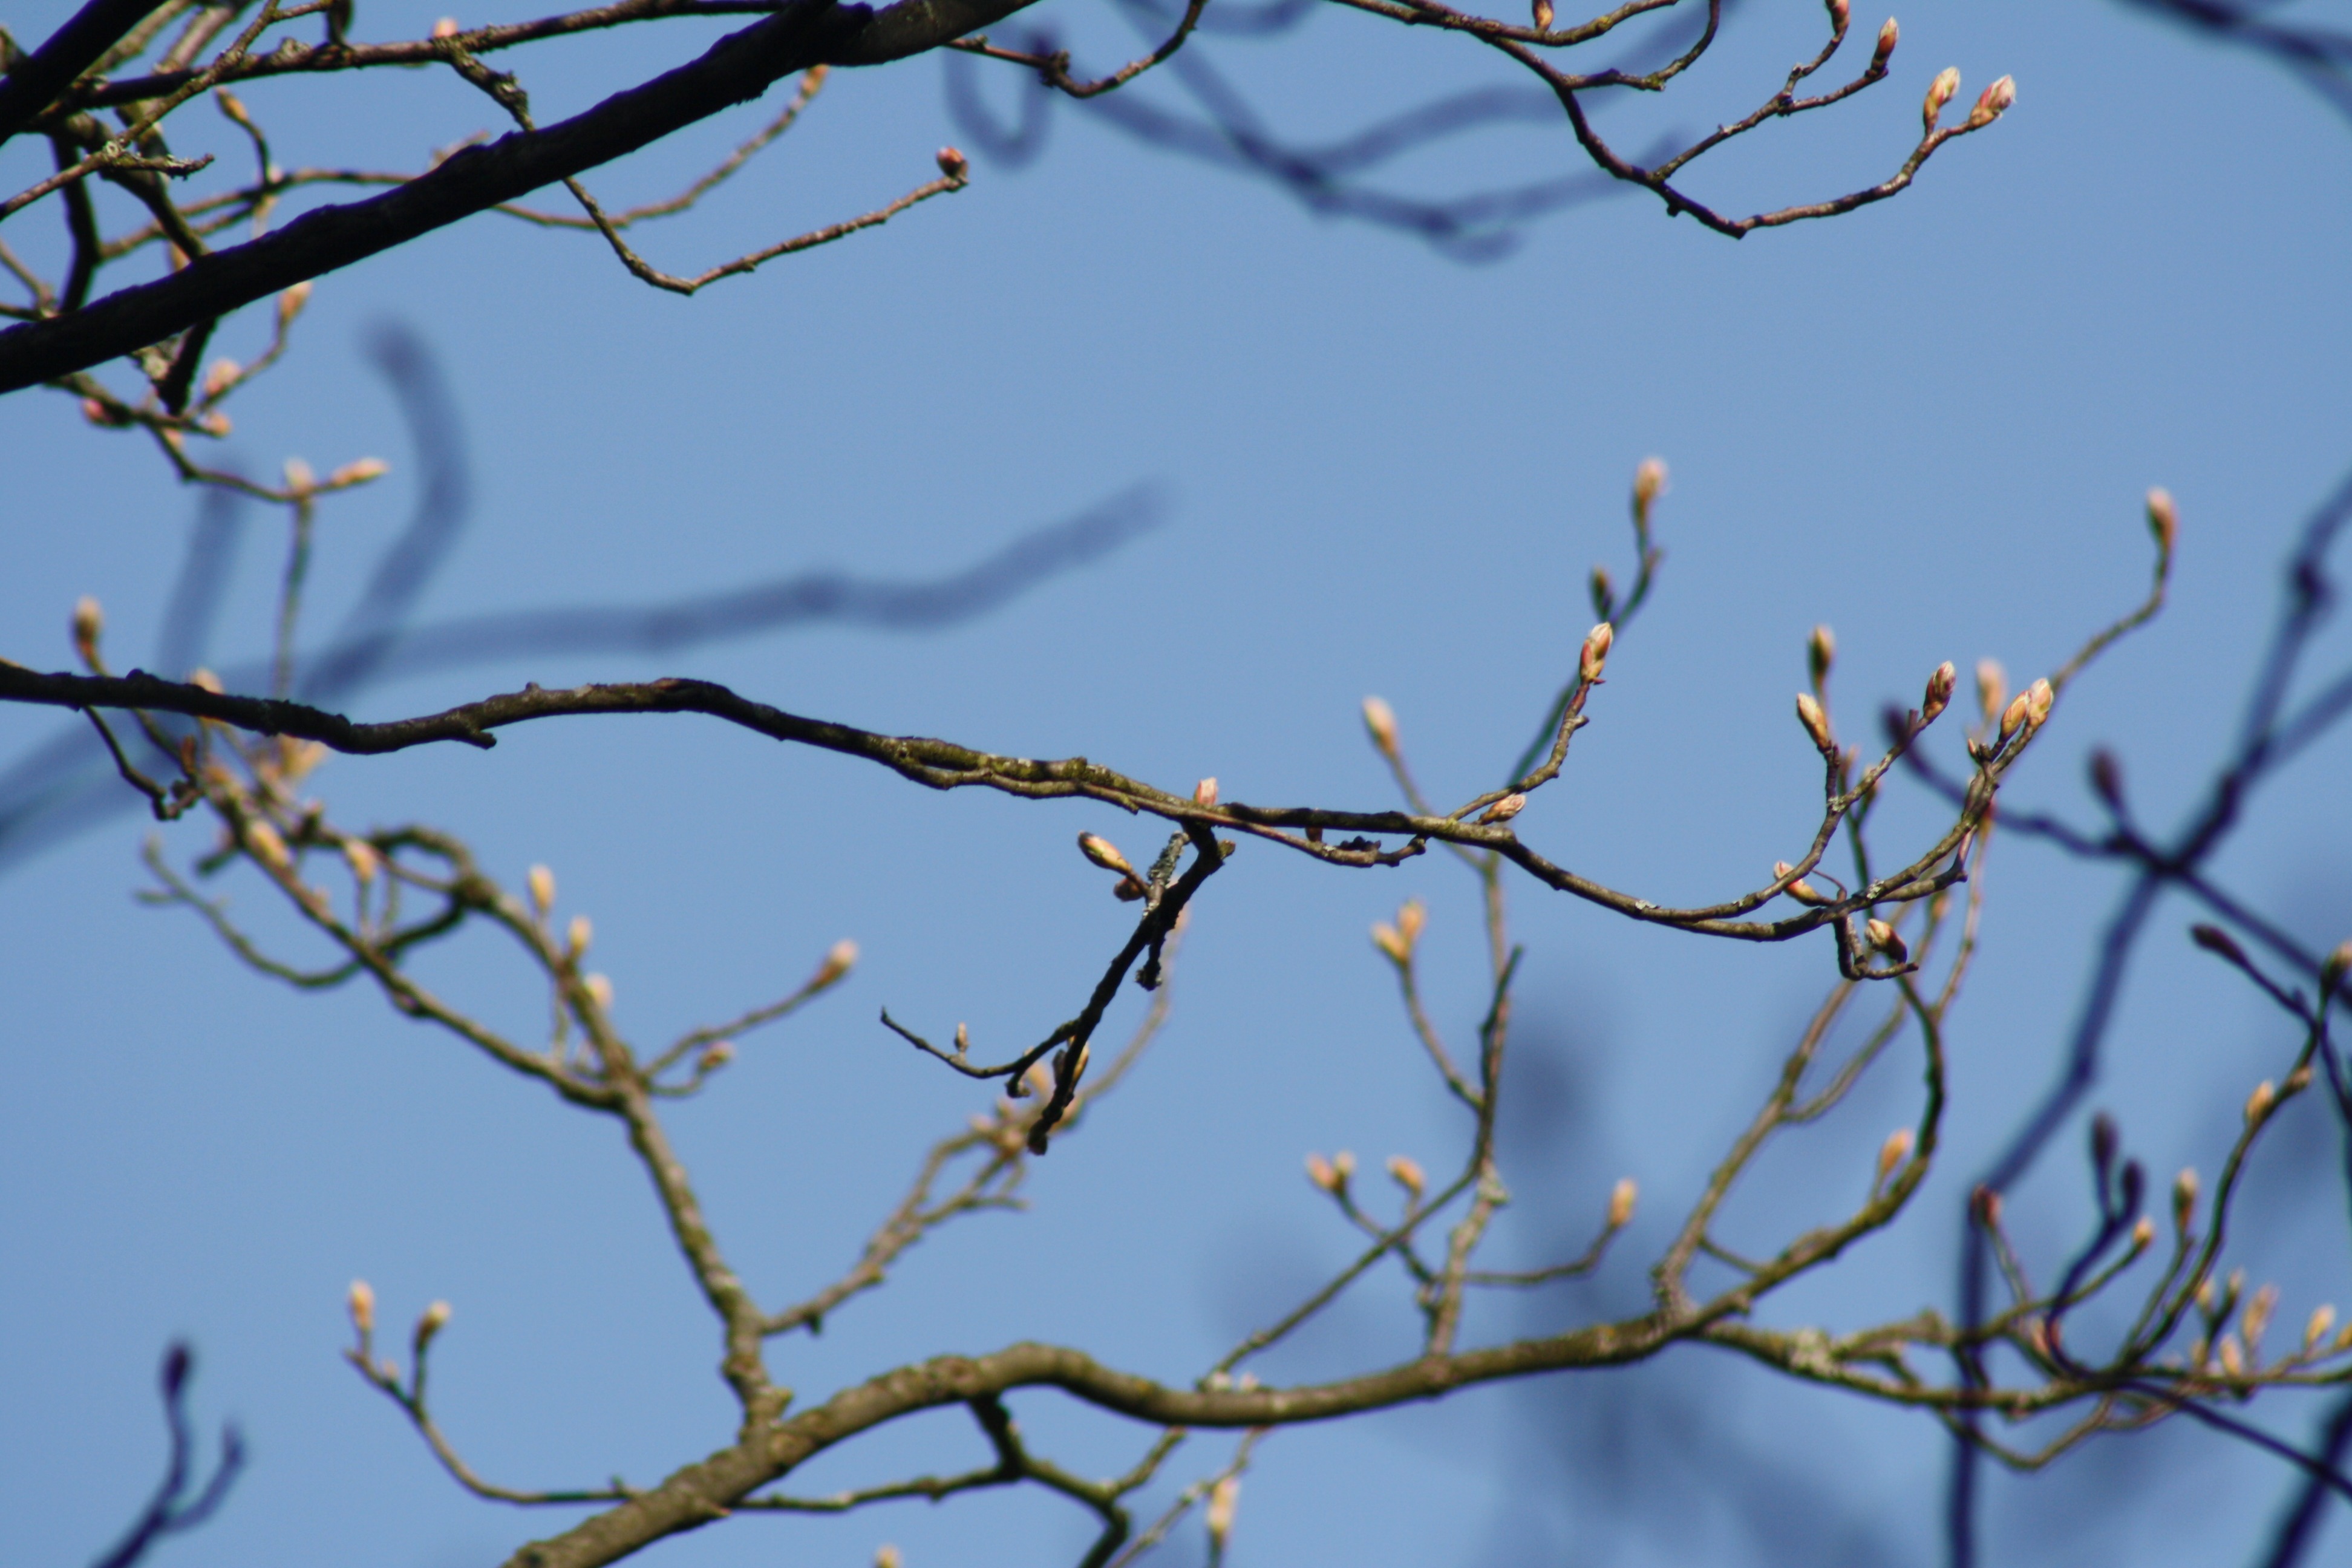
tree, nature, branch, blossom, snow, winter, plant, sky, sunlight, leaf, flower, frost, spring, autumn, flora, season, twig, flowers, woody plant